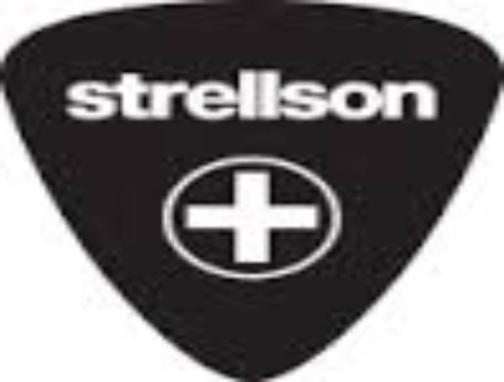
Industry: Clothes